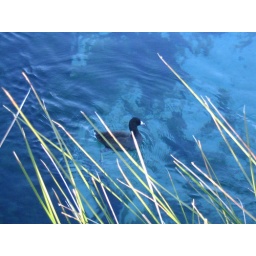
Ducks in a clear blue pond